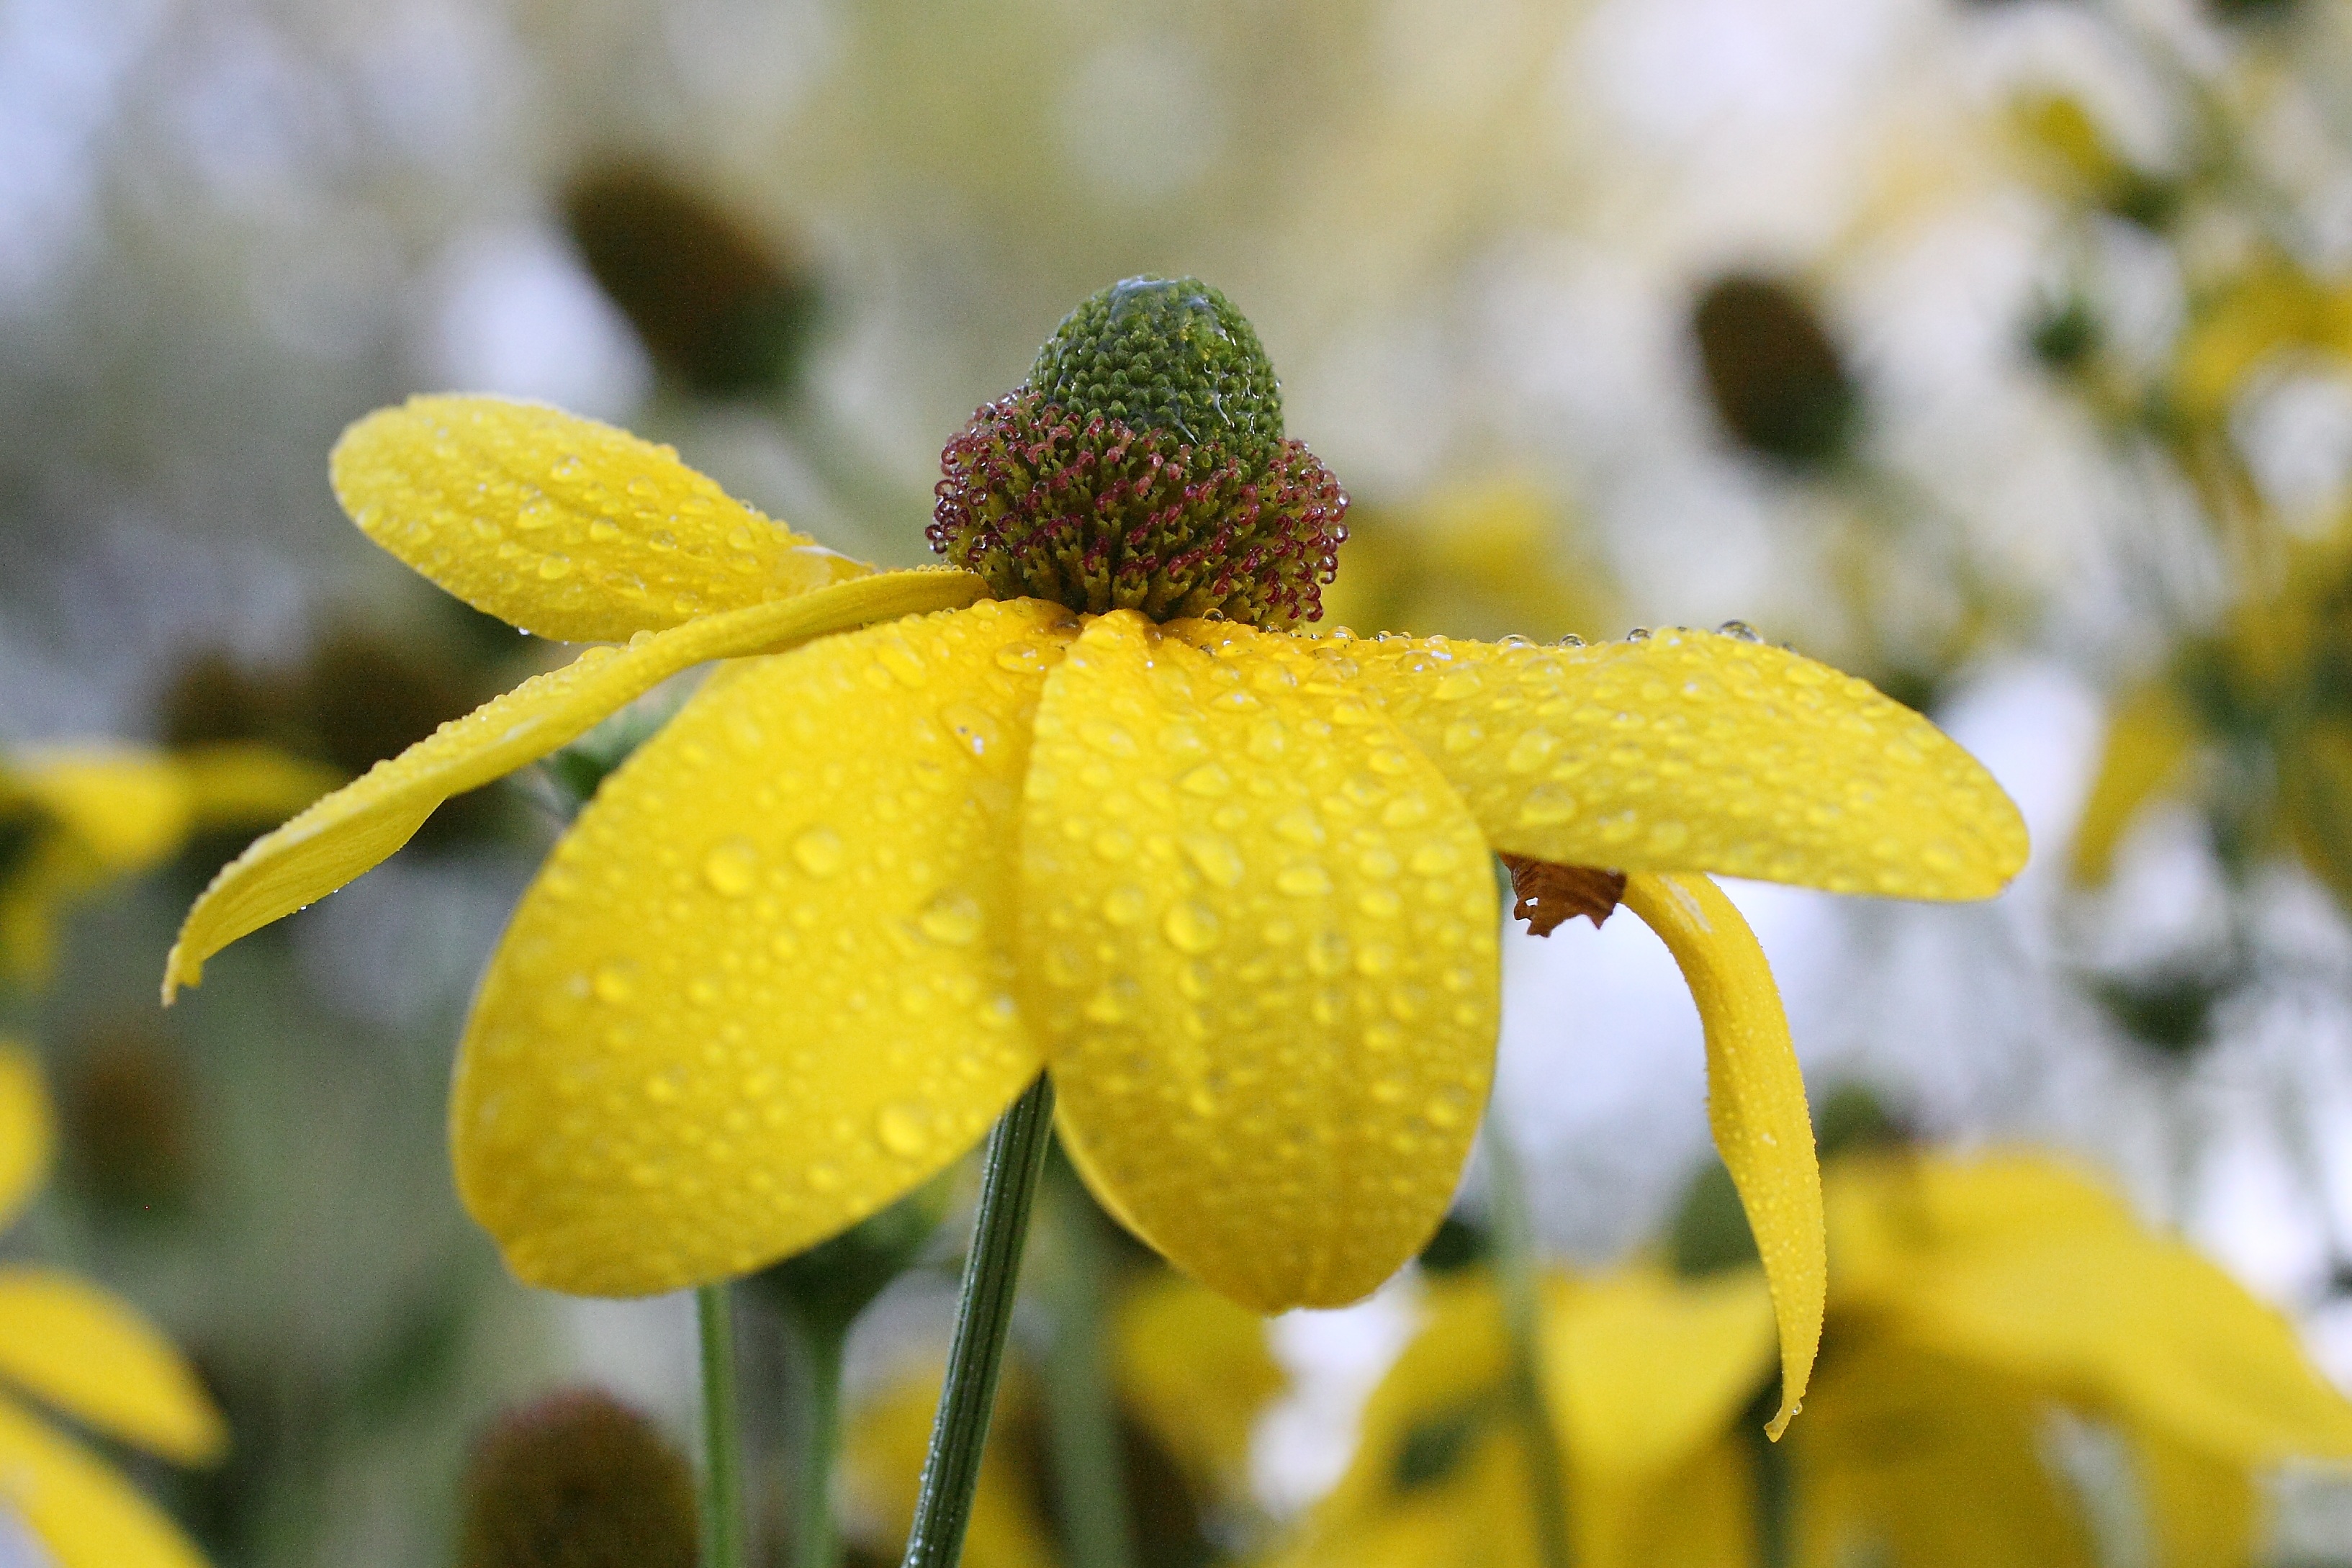
nature, blossom, dew, plant, photography, sunlight, leaf, flower, petal, bloom, botany, yellow, flora, wildflower, close up, macro photography, flowering plant, daisy family, plant stem, land plant